History of the FA Cup

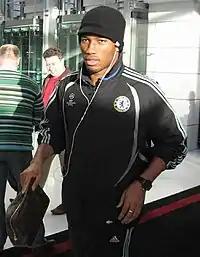
In 2012, Didier Drogba of Chelsea became the first player to score in four FA Cup Finals

In the 2012 final, Didier Drogba became the first player to score in four FA Cup Finals.